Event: Nepal Earthquake
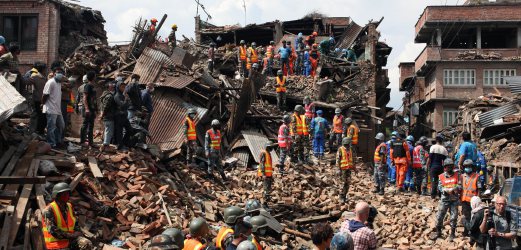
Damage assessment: damage